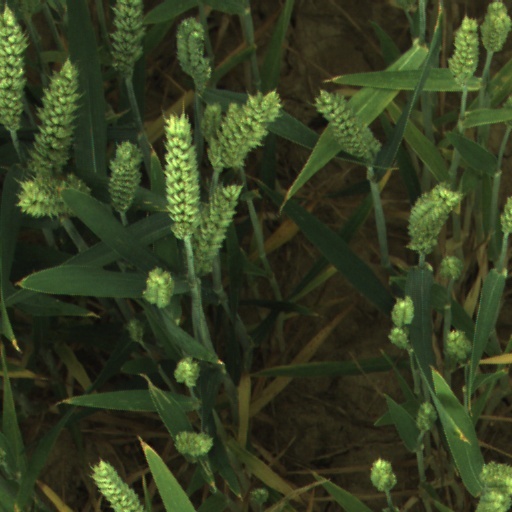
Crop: wheat